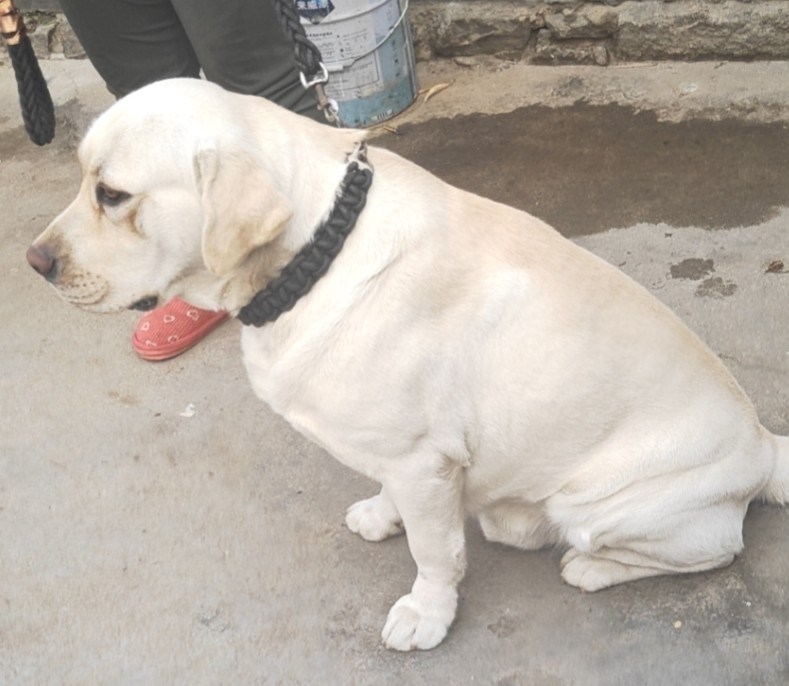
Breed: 3580-n000122-Labrador_retriever